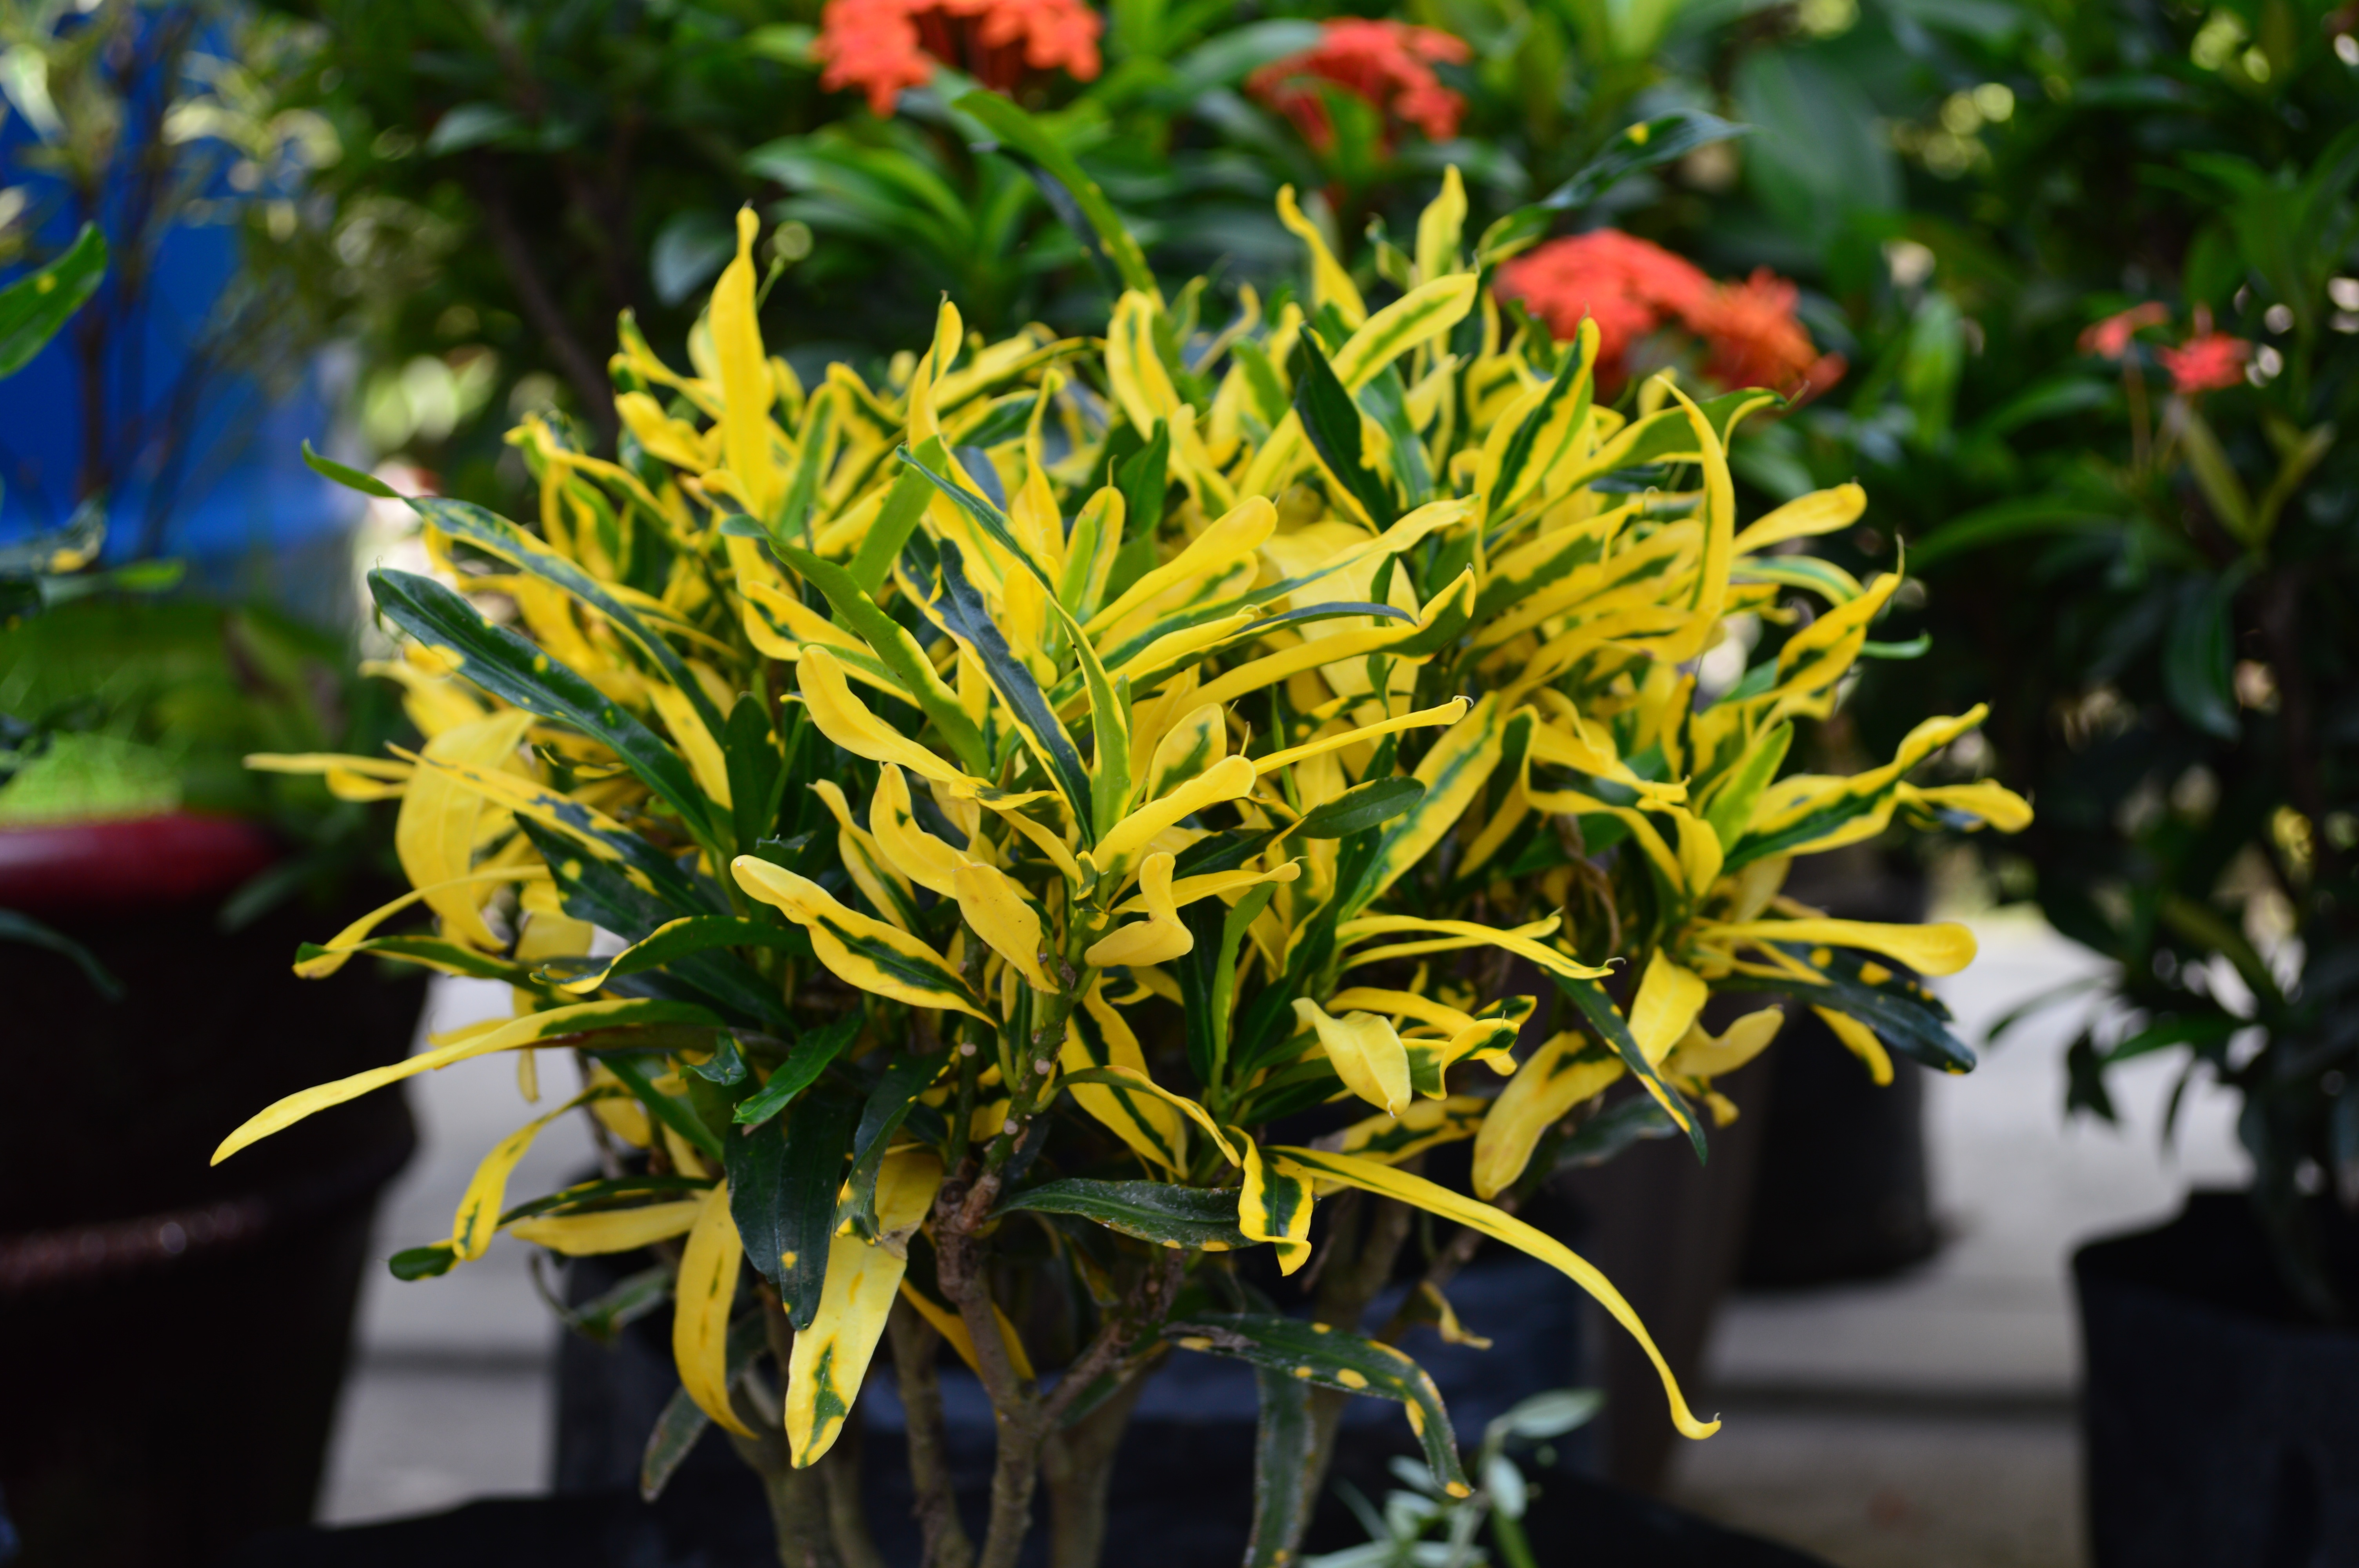
tree, plant, leaf, flower, botany, yellow, flora, shrub, floristry, flowering plant, woody plant, land plant